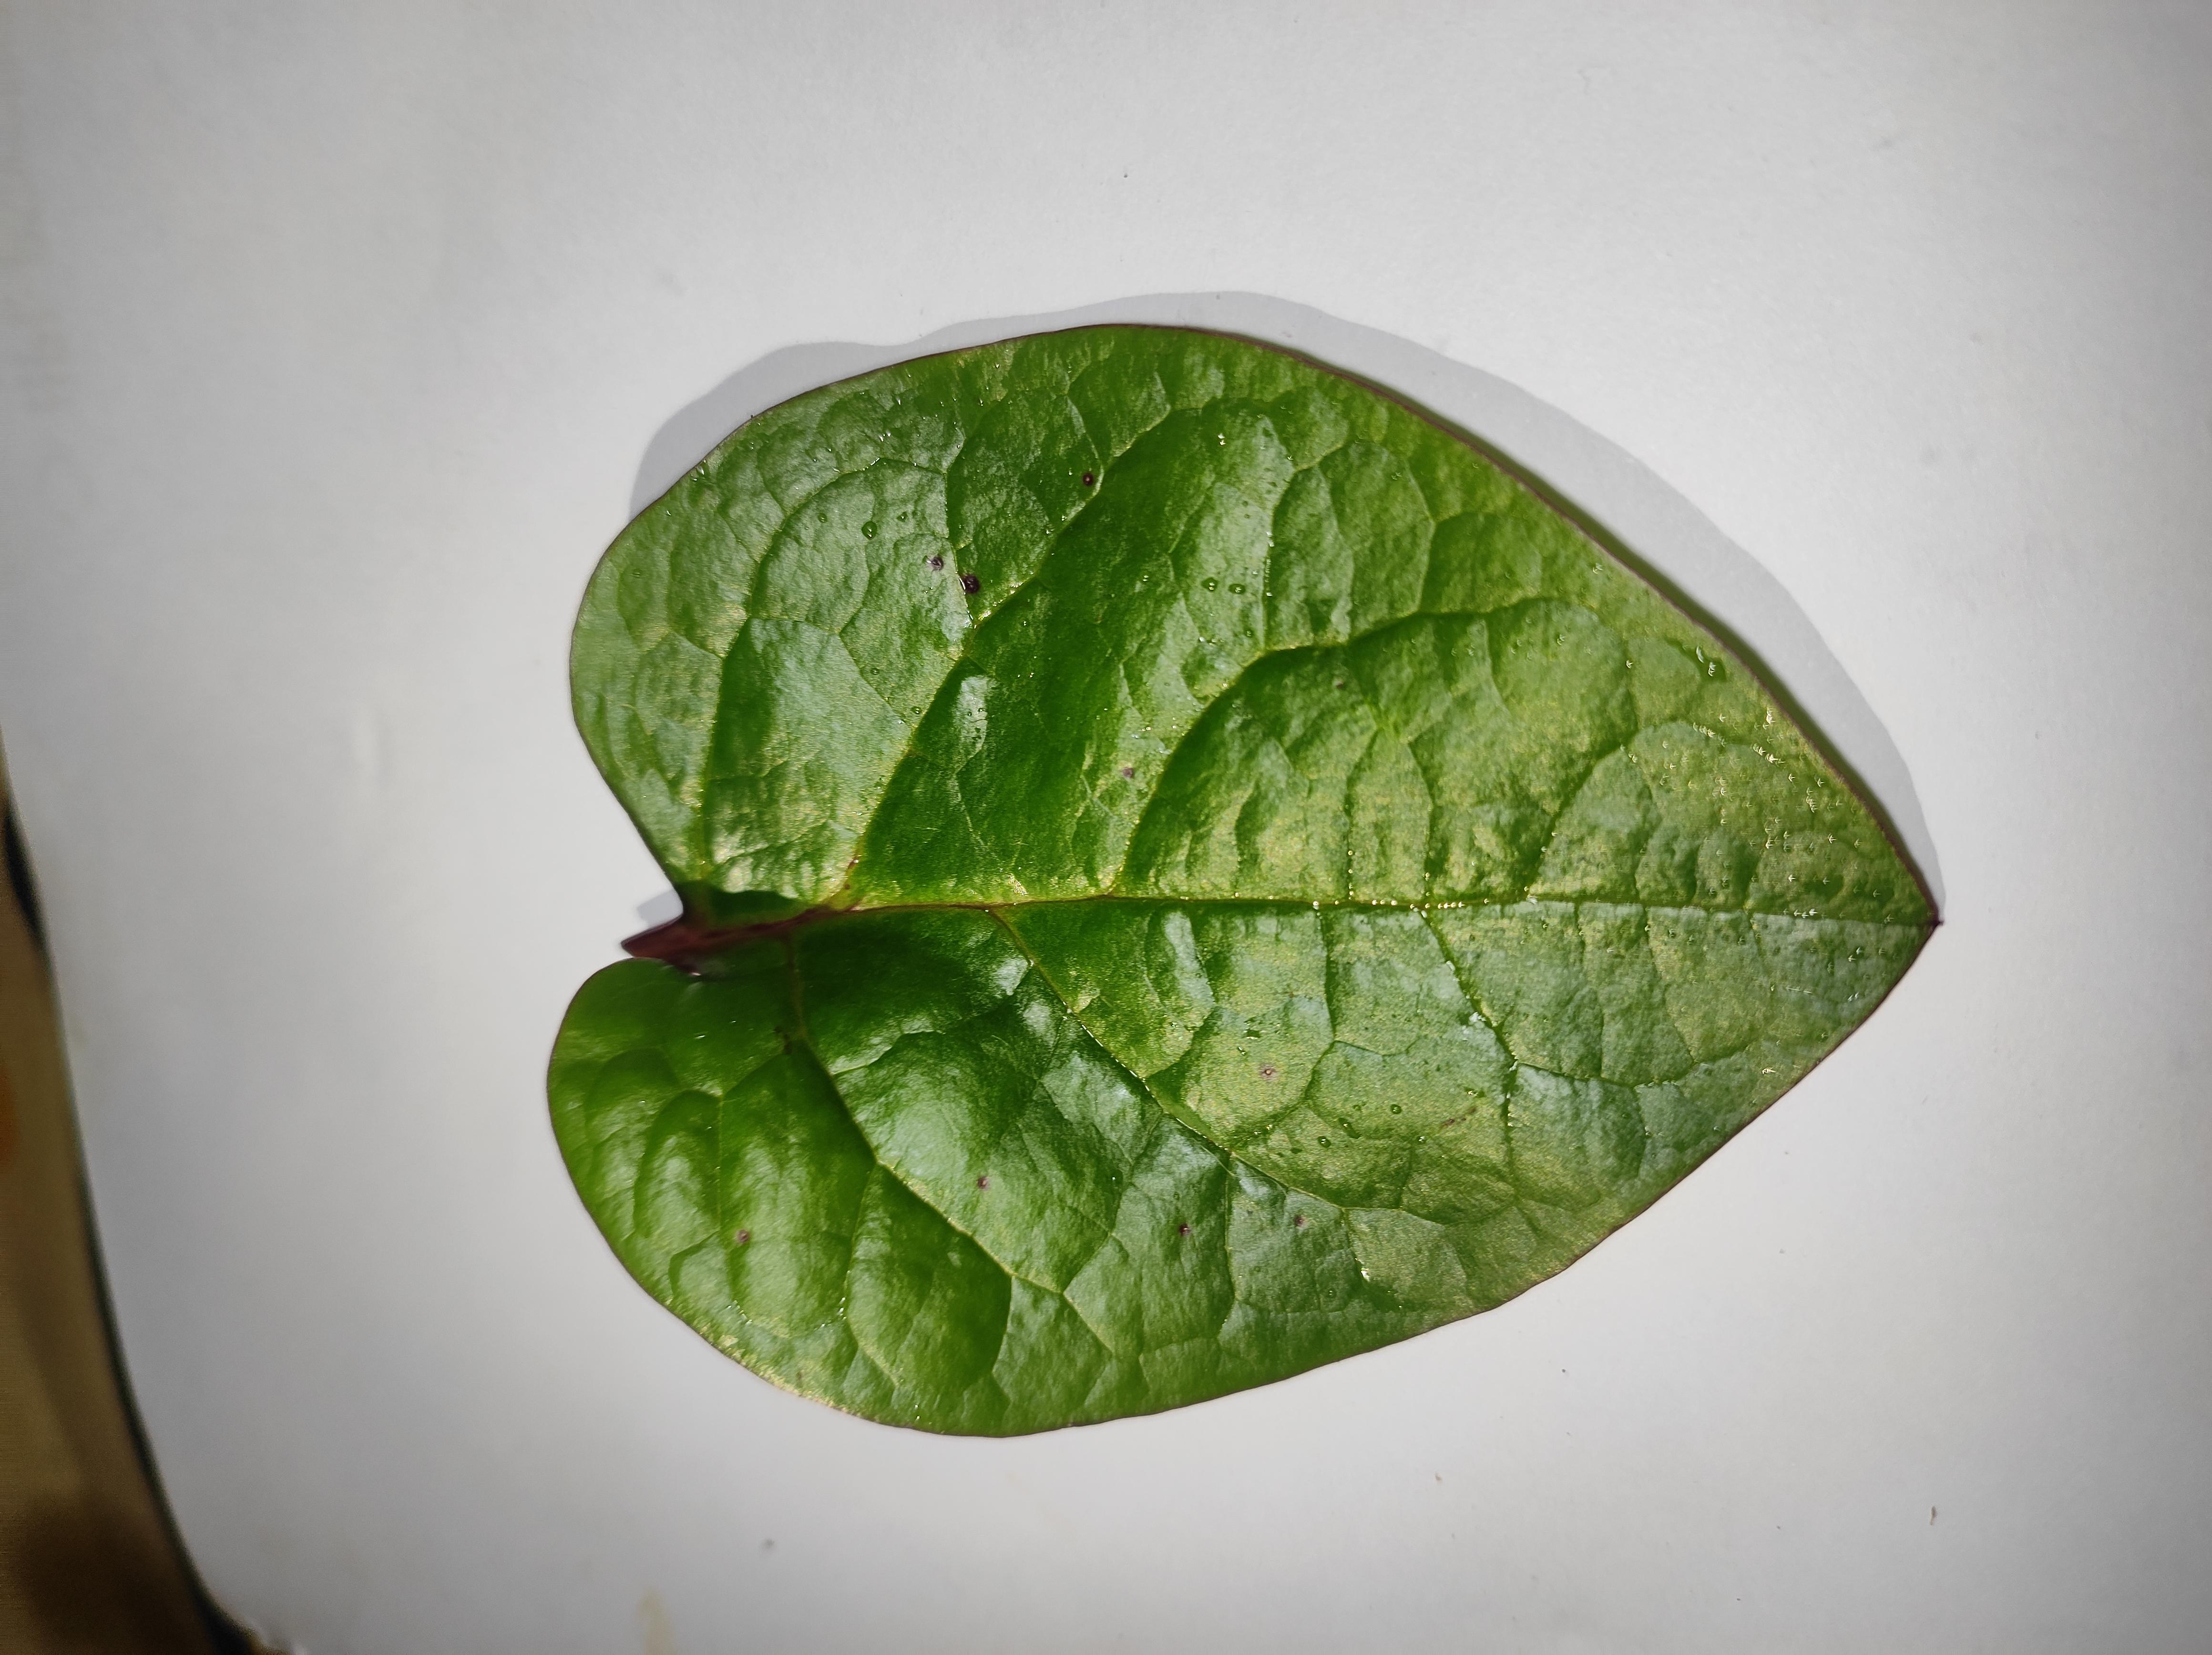
Label: healthy